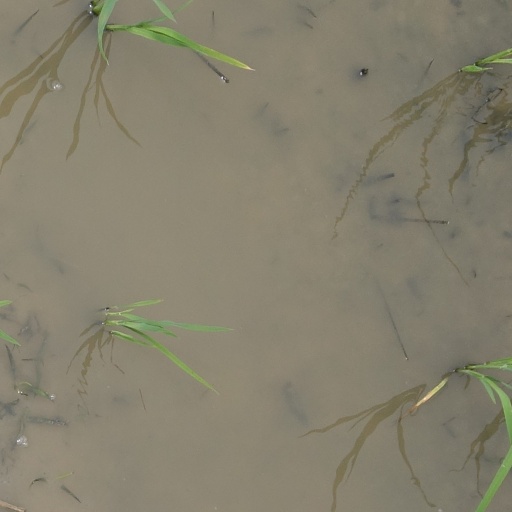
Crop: rice